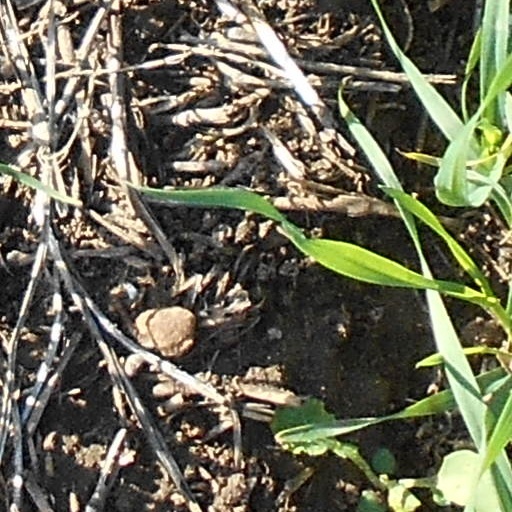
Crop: wheat